Hong Kong

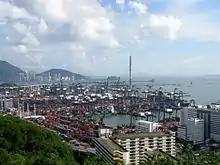
Hong Kong is one of the world's busiest container ports.

Hong Kong is a special administrative region of China, with executive, legislative, and judicial powers devolved from the national government. The Sino-British Joint Declaration provided for economic and administrative continuity through the handover, resulting in an executive-led governing system largely inherited from the territory's history as a British colony. Under these terms and the "one country, two systems" principle, the Basic Law of Hong Kong is the regional constitution. The regional government is composed of three branches: